2016 United States presidential election in Minnesota

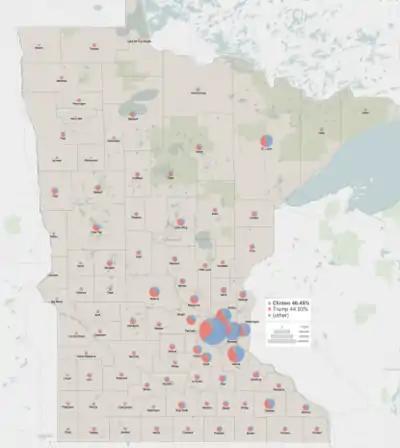
Results by county with size showing number of votes

The 2016 United States presidential election in Minnesota was held on Tuesday, November 8, 2016, as part of the 2016 United States presidential election in which all 50 states and the District of Columbia participated. Minnesota voters chose electors to represent them in the Electoral College via a popular vote, pitting the Republican Party's nominee, businessman Donald Trump, and running mate Indiana Governor Mike Pence against DFL nominee, former Secretary of State Hillary Clinton, and her running mate Virginia Senator Tim Kaine. Minnesota has ten electoral votes in the Electoral College.